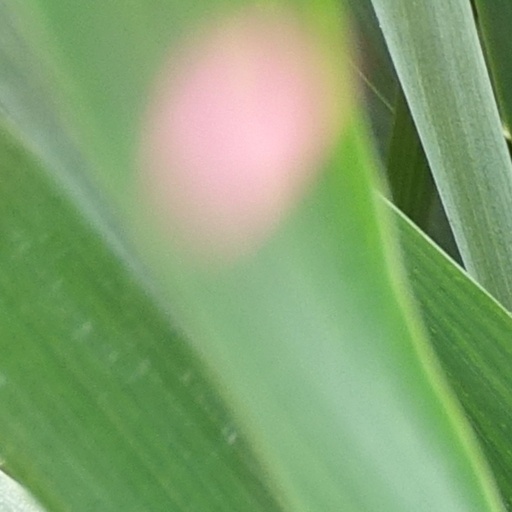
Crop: wheat